Iași pogrom

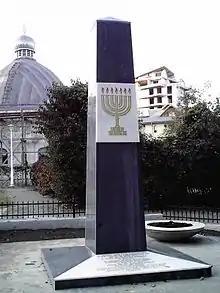
The monument erected in Iași in memory of the pogrom victims

The Romanian People's Tribunals were conducted in 1946 and a total of 57 people were tried for the Iași pogroms: eight from the higher military echelons, the prefect of Iași county and the mayor of Iași, four military figures, 21 civilians and 22 gendarmes. One hundred sixty-five witnesses, mostly survivors of the pogrom, were called to the stand.